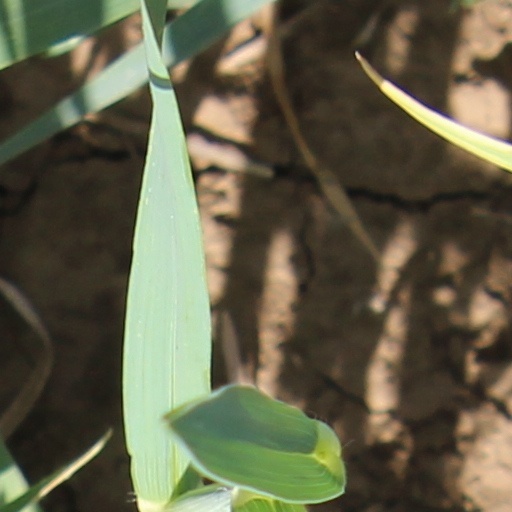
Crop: wheat